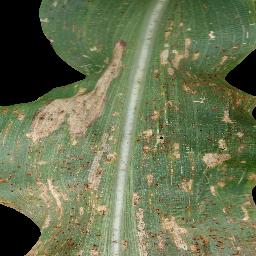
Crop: corn
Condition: (maize)_common_rust